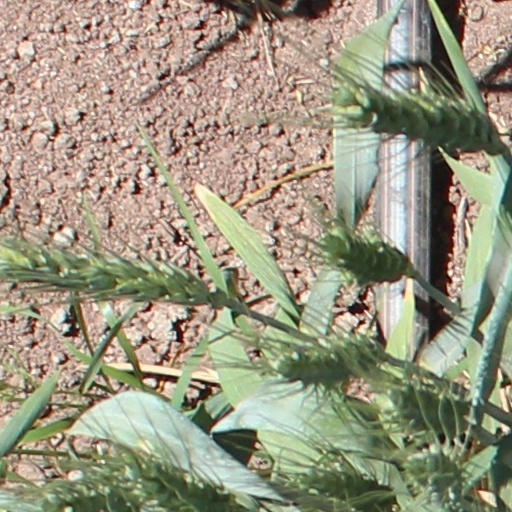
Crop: wheat